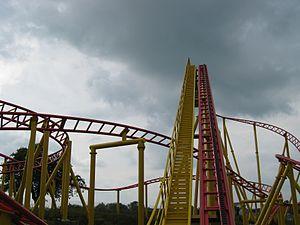
Force One sont des montagnes russes assises du parc Schwaben Park, situé à Kaisersbach, en Bade-Wurtemberg, en Allemagne. Elles ont été construites par Zierer et ont ouvert le 18 mai 2010.